Cliffjumper

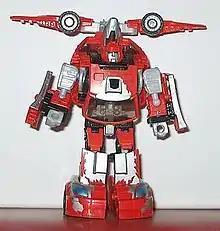
Classics Cliffjumper

The name Cliffjumper was given to a female Mini-Con in "". She does not appear in any cartoon or comic-book series, although she did receive a biography in the Dreamwave "More Than Meets The Eye" comics.